Pontypridd United F.C.

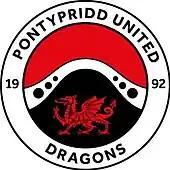

Pontypridd United FC (formerly Pontypridd Town AFC) is a Welsh football club, based in Pontypridd. The club play at USW Sports Park on Treforest Industrial Estate. The club plays in the .